2018 Winter Olympics opening ceremony

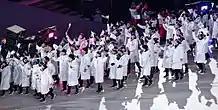
The Unified Korean delegation entering the stadium

A video introducing the five children from rural Gangwon was shown. In the video, they are shown entering a cave, and are guided out by a white tiger, with the feed once again transitioning to a live shot of the five children with the tiger inside the stadium. As they crossed the stage, a depiction of the Baekdudaegan mountain range was projected onto it.